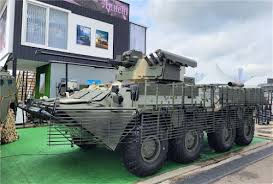
Label: Air Defense